Michael Clarke Duncan

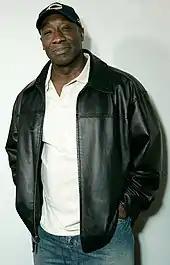
Duncan in 2009

His other voice roles include TV series such as "Loonatics Unleashed" and "", Quiznos commercials, and a number of video games such as "Demon Stone", "SOCOM II U.S. Navy SEALs", "", "Saints Row", "Soldier of Fortune", and "God of War II", where he provided the voice of the Titan Atlas. He additionally reprised his role as the Kingpin in "".